Elizabeth Gill Lui

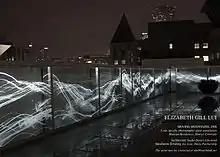
"Moving Mountains" 2008, at The Denver Art Museum Residences; original glass mural by Elizabeth Gill Lui. 125 linear feet.

Within the architectural and design community Gill Lui has also collaborated with a variety of clients, creating site specific installations of photographic glass projects; including in 2008, a LED lit glass-etched mural in conjunction with Daniel Libeskind studios at the Denver Art Museum complex.